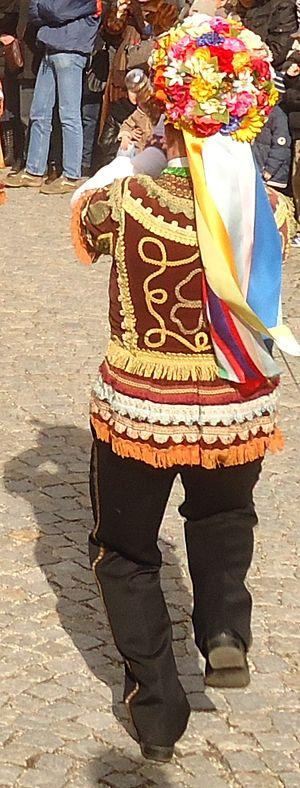
Vénaux est une commune italienne de la ville métropolitaine de Turin dans le Piémont en Italie. Elle est notamment connue pour sa traditionnelle danse des sabres.